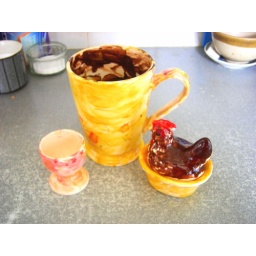
..hand painted by Modesty. The mug is painted brown inside especially to match my coffee.